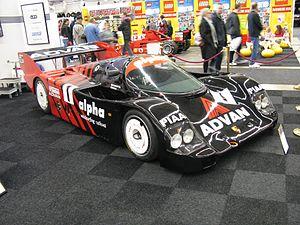
Le Championnat du Japon de sport-prototypes 1989 est la 7ᵉ saison du Championnat du Japon de sport-prototypes. Il s'est couru du 12 mars 1989 au 8 octobre 1989, comprenant six épreuves.
Les 1 000 kilomètres de Suzuka 1989, disputées le 3 décembre 1989 sur le Circuit de Suzuka, ont été la dix-huitième édition de cette épreuve et la dernière manche du Championnat du Japon de sport-prototypes 1989. Elle avait originellement été planifiée pour le 27 août 1989 mais avit dû petre repoussé pour cause de typhon.